Monocrotaline

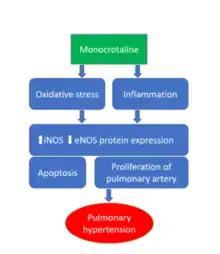
Monocrotaline: schematic mechanism of action.

MAPK is a mitogen activated protein kinase that gets activated upon BMPR2 activation. The protein kinase in turn phosphorylates p38 via a reinforced cascade of intracellular signals. It also activates p21 which has a regulating role in the cell cycle. However, MCT administration inhibits this process via a blockade of BMPR2. Cytokines such as TNF-α are released which cause activation of inflammation mechanisms, attracting neutrophils among others. Furthermore, inducible nitric oxide synthases (iNOS) are upregulated upon MCT induced cellular stress, whereas endothelial NOS (eNOS) gets downregulated. The cytokine TGF-β (also released by macrophages via chemotaxis during inflammation reactions in a positive feedback loop with TNF-α) is a transforming growth factor that is upregulated as a result of iNOS increase, contributing to pulmonary artery proliferation. Increased levels of iNOS also stimulate caspase-3 activity which increases apoptosis levels.